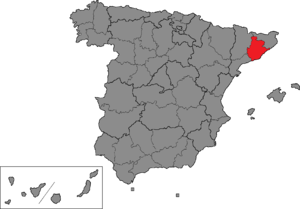
La circonscription électorale de Barcelone est l'une des cinquante-deux circonscriptions électorales espagnoles utilisées comme divisions électorales pour les élections générales espagnoles.